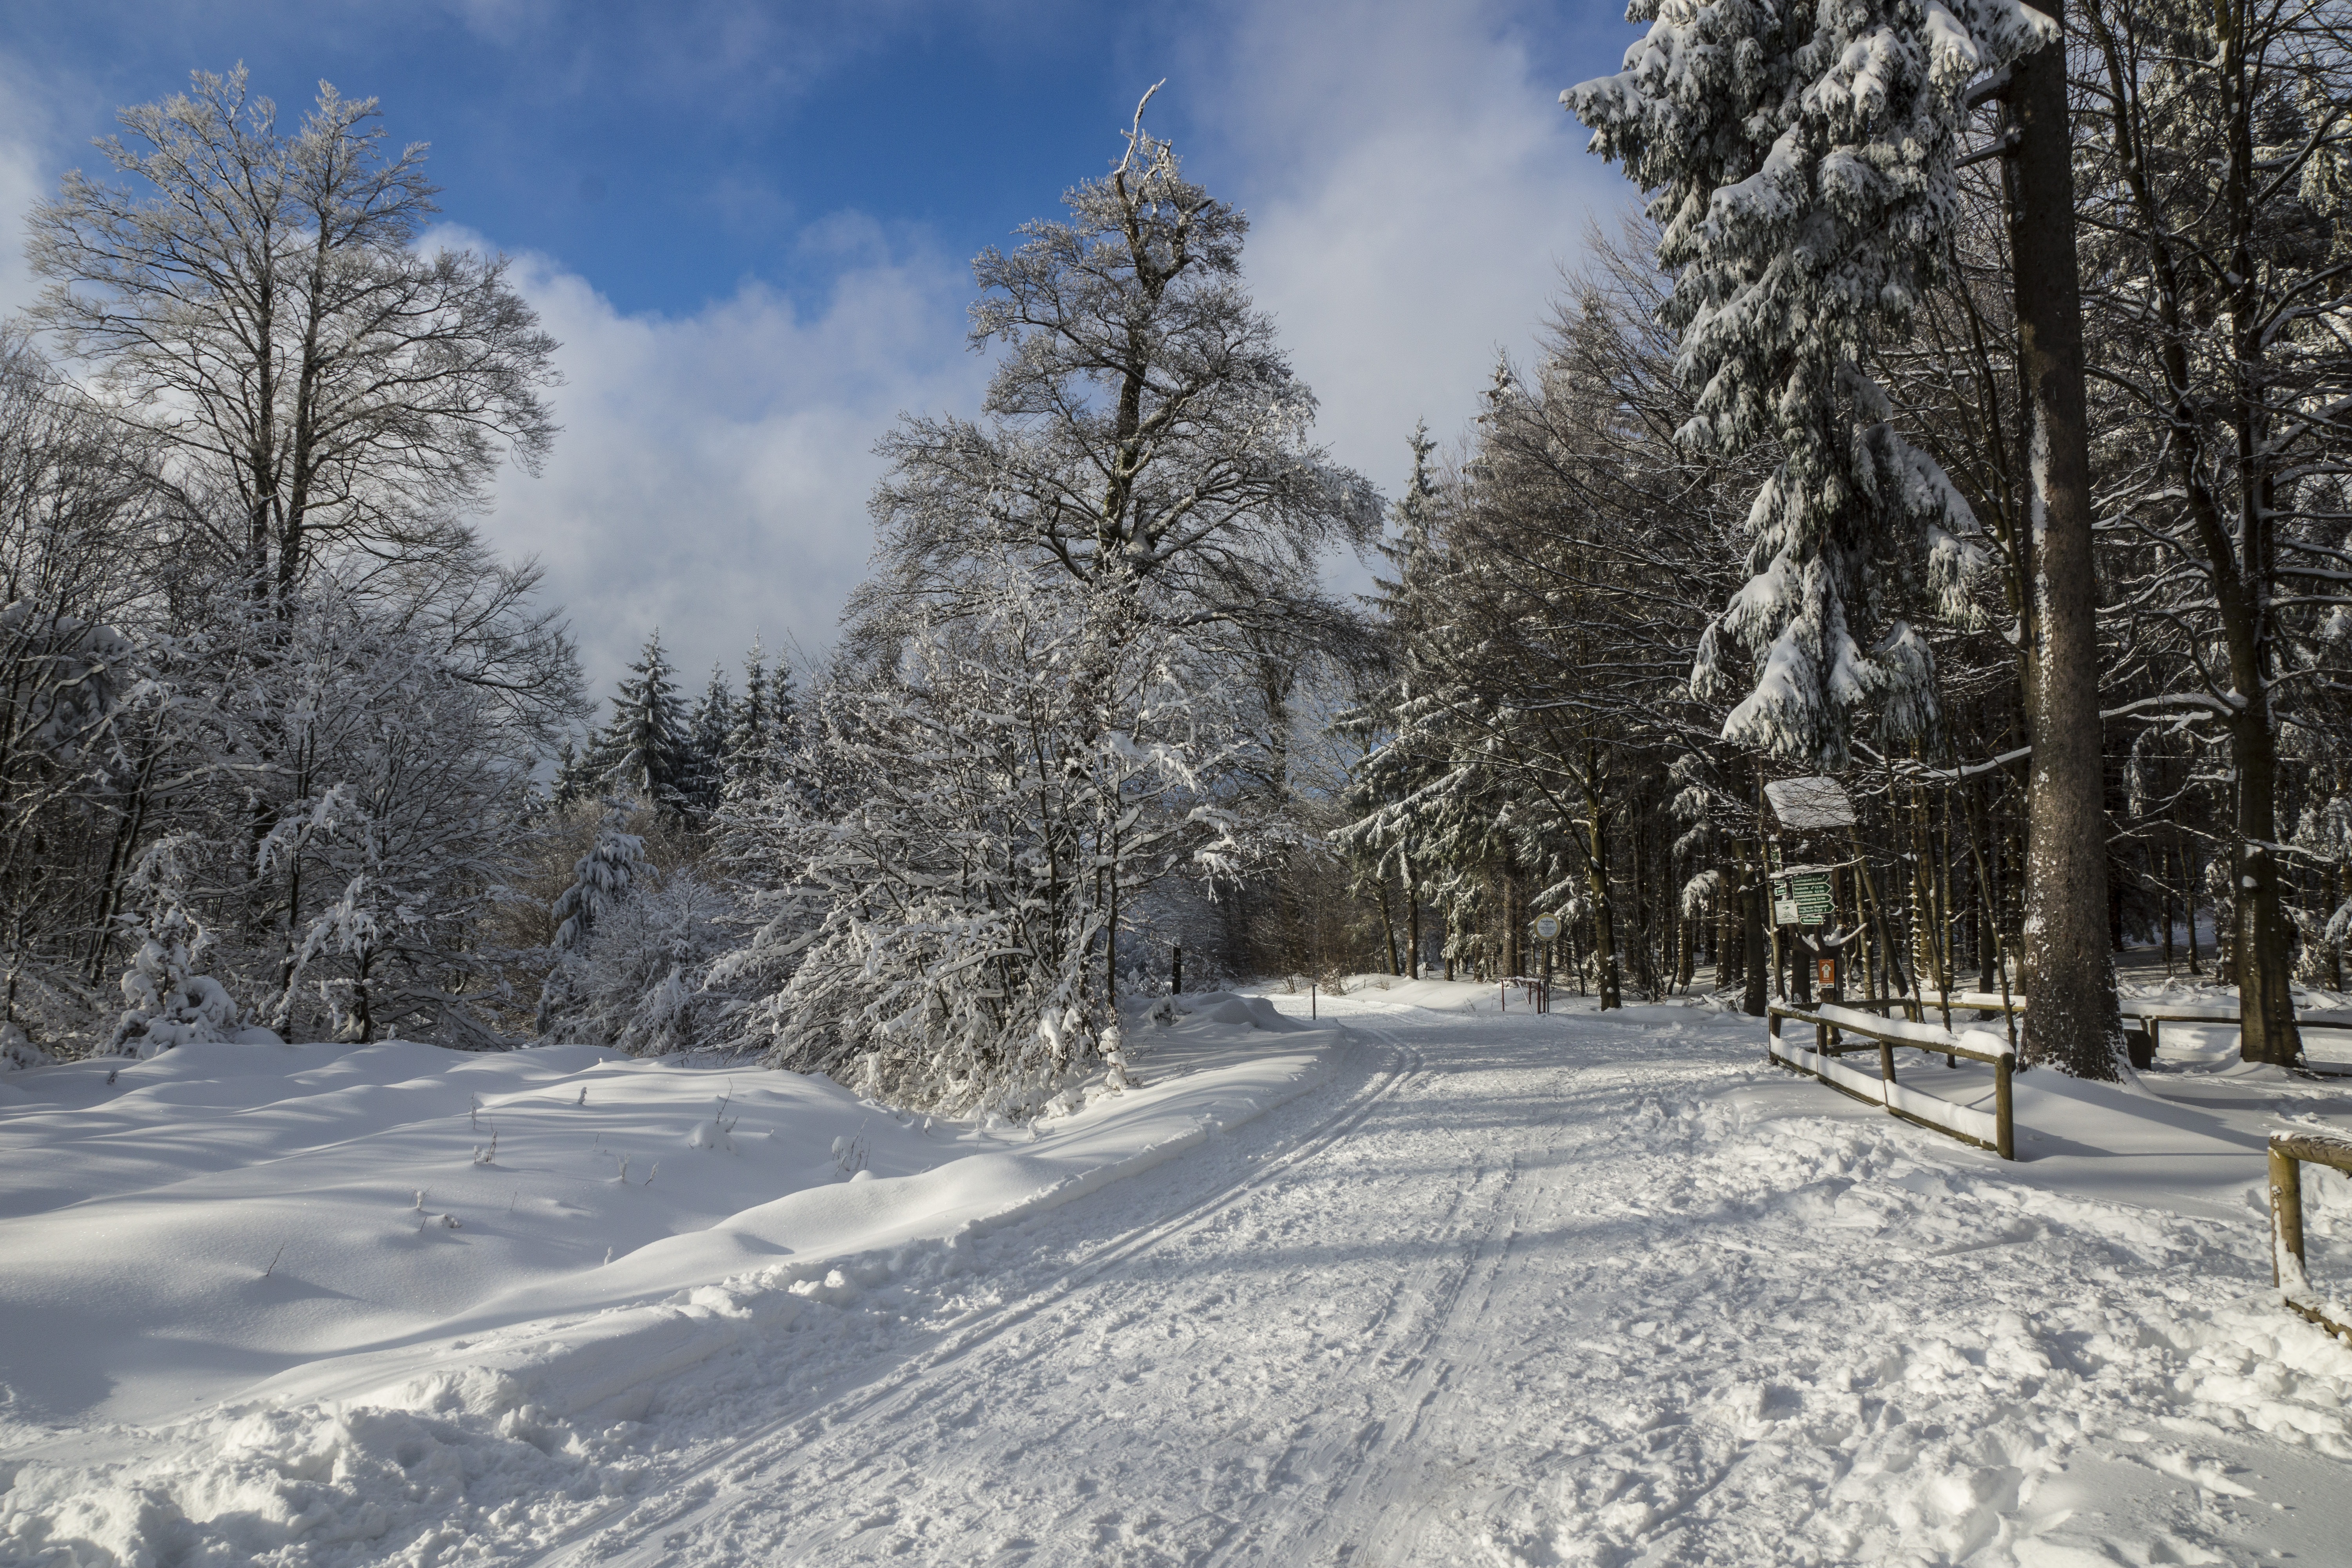
landscape, tree, nature, forest, snow, cold, winter, white, weather, snowy, season, footwear, winter dream, wintry, piste, winter forest, freezing, rau, geological phenomenon